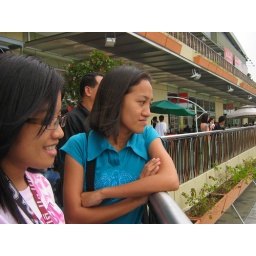
my first time in pink shirt